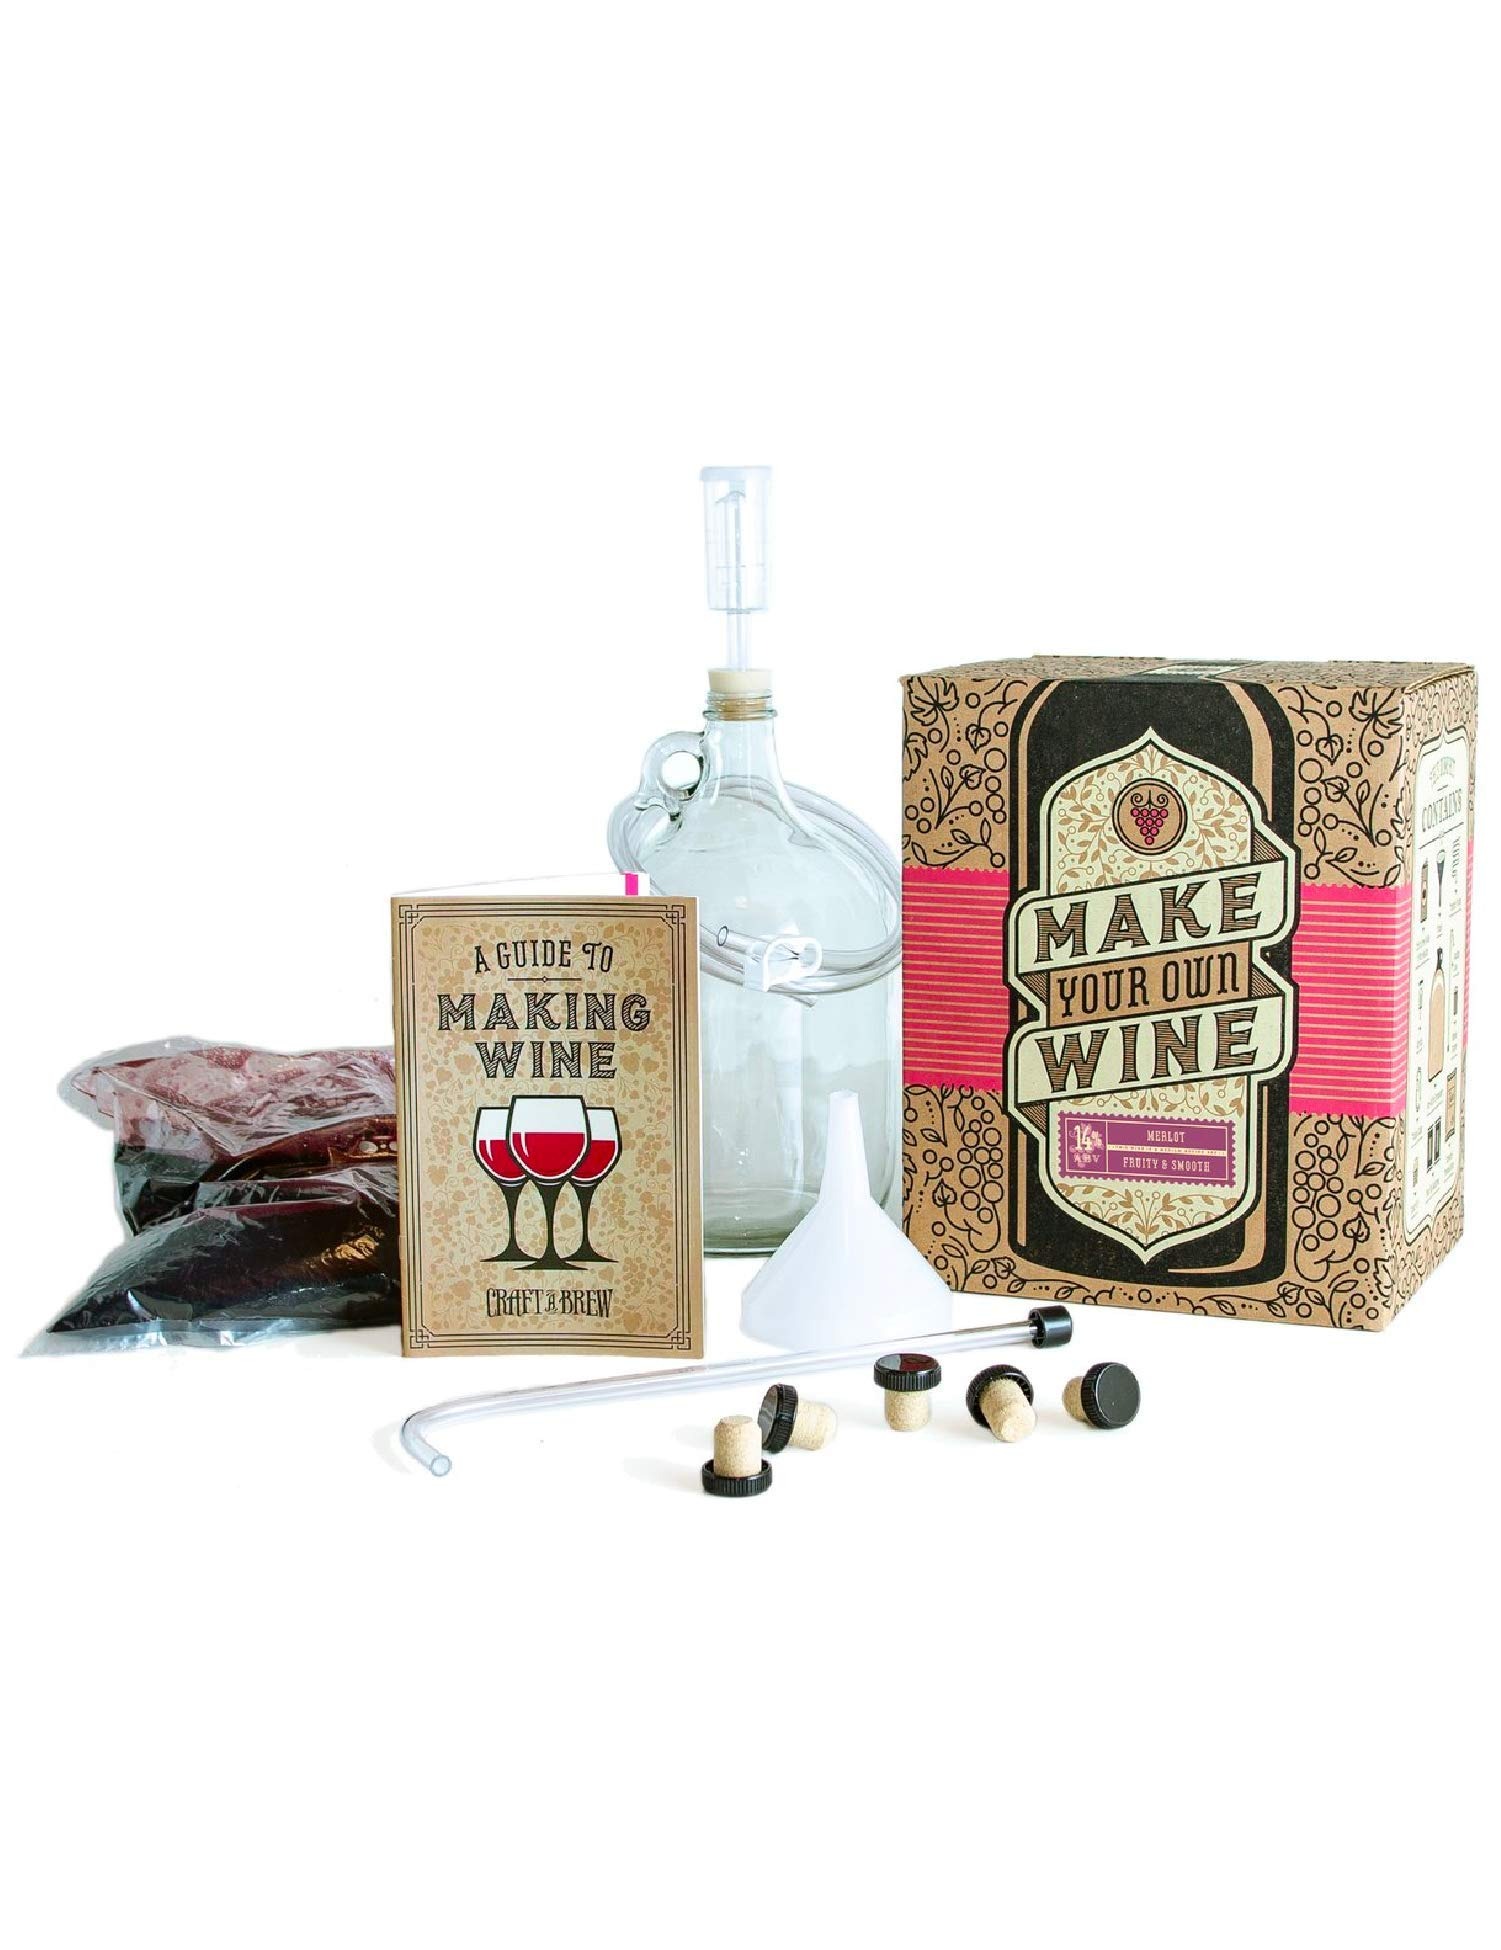
Item Name: Craft a Brew Home Merlot Making Kit – Easy Beginners with Ingredients and Supplies – Ultimate Wine Brewing
Bullet Point 1: COMPLETE BEGINNERS WINE KIT – You don’t have to be a master vintner or expert to create the perfect wine. We provide it all, with enough ingredients and supplies for 1 gallon (or 5 750mL bottles) of exquisite, delightful flavor.
Bullet Point 2: MAGNIFICENT MERLOT – Originating from the world-famous Maipo Valley wine region in Chile, this reputable Merlot is a soft and supple variation with powerful fruit and spicy flavors.
Bullet Point 3: HOMEBREWING INGREDIENTS – Enjoy a recipe involving high-quality yeast, additives, and fruit juice from some of the world’s most respected vineyards so you can enjoy delicious wine in the comfort of your own home.
Bullet Point 4: DIY HOMEMADE STARTER KIT – Whether you drink from the bottle or the bucket, make sure you’re drinking quality wine made from top-notch supplies, including our carboy, funnel, tubing, airlock, Guide to Making Wine, and more.
Bullet Point 5: CRAFT A BREW QUALITY – All the supplies and equipment in our wine making kits are assembled by hand in Orlando, FL instilled with the core values of providing high-quality ingredients, elegant and effective design, and an environmentally sustainable mindset. Enjoy a glass the right way with your own Craft a Brew kit.
Value: 1.0
Unit: Count

Price: 65.99